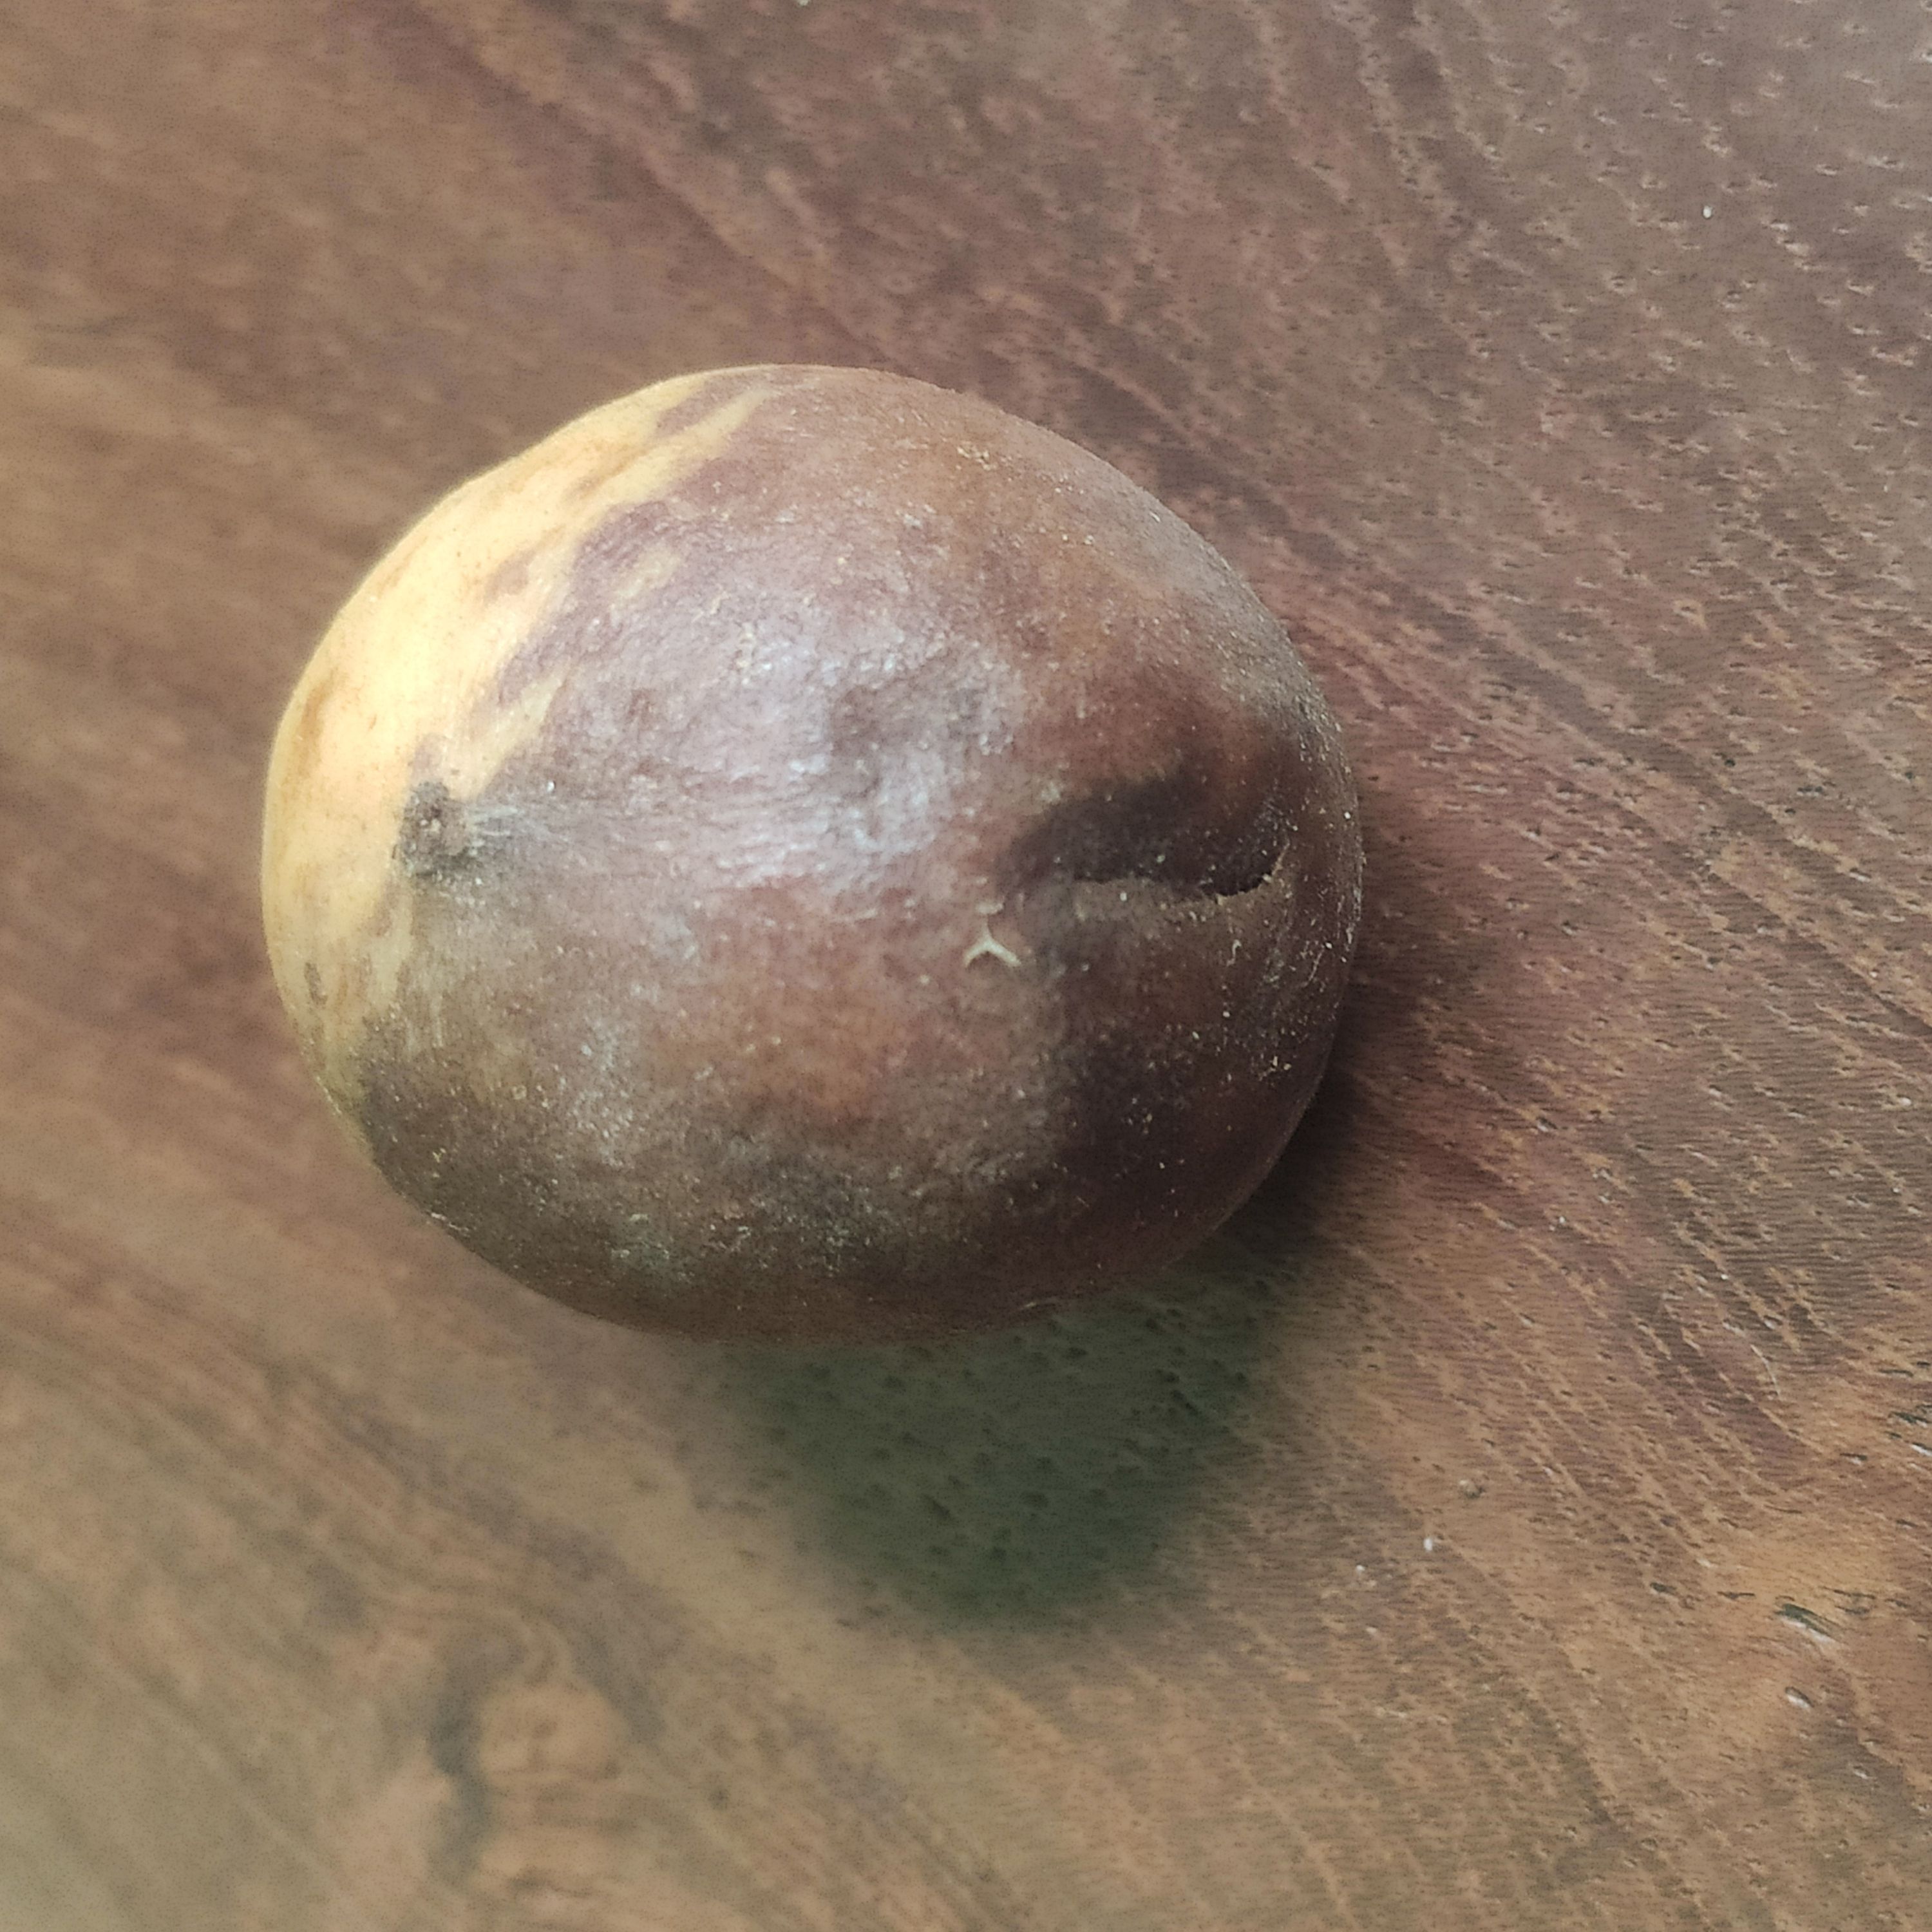
Fruit: burmese-grape
Grade: 3rd-grade